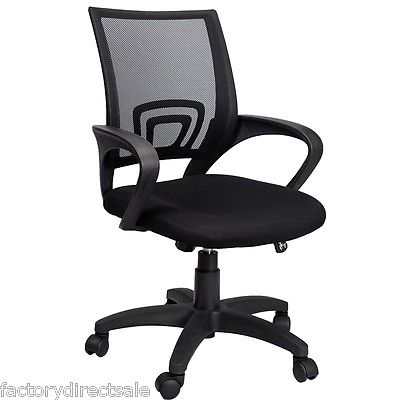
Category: chair